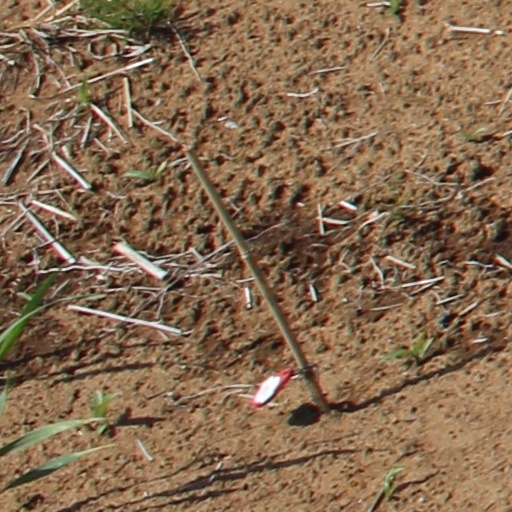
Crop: wheat